WBEZ

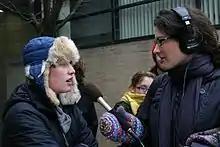
A WBEZ reporter interviewing a Shimer College student at a protest in 2010

Programming on WBEZ includes international news and local news including "Curious City", world music, and quiz shows. Notable national programs offered by WBEZ include "All Things Considered", "Marketplace", "Morning Edition", "Weekend Edition", "PRI's The World" and "Live From Here." Generally, news and talk programming is heard weekdays and evenings with music and entertainment talk programming on the weekends.